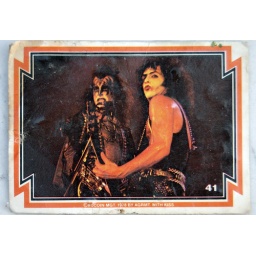
I found this gen-u-ine KISS trading card sitting on the sidewalk in front of my house.